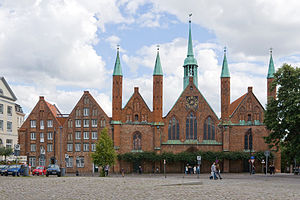
Helligåndshospital (Lübeck)
Helligåndshospitalet i Lübeck / Lybæk
Helligåndshospitalet i Lübeck blev bygget i 1286. Indtil 1970 boede der ældre og syge.